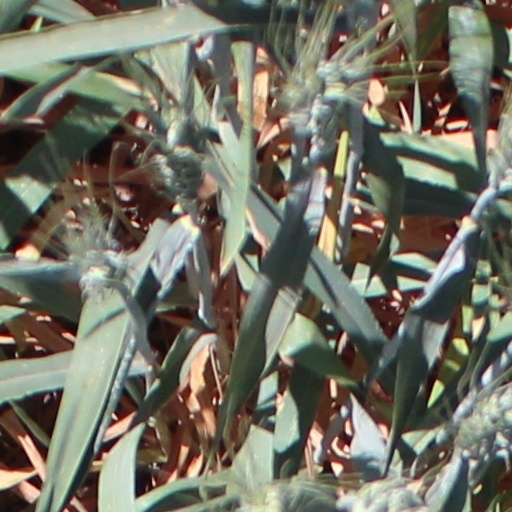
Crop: wheat